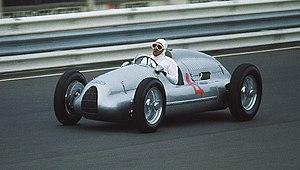
L'Auto Union Type D, qui fait partie des voitures allemandes d'avant-guerre surnommées les « Flèches d'Argent », est la dernière automobile de course développée par la jeune entreprise de l'époque, Auto Union, qui rassemble les quatre anciennes entreprises Audi, DKW, Horch et Wanderer, qui souffraient séparément de la concurrence, et plus particulièrement de Mercedes qui profitait alors seul des subventions.